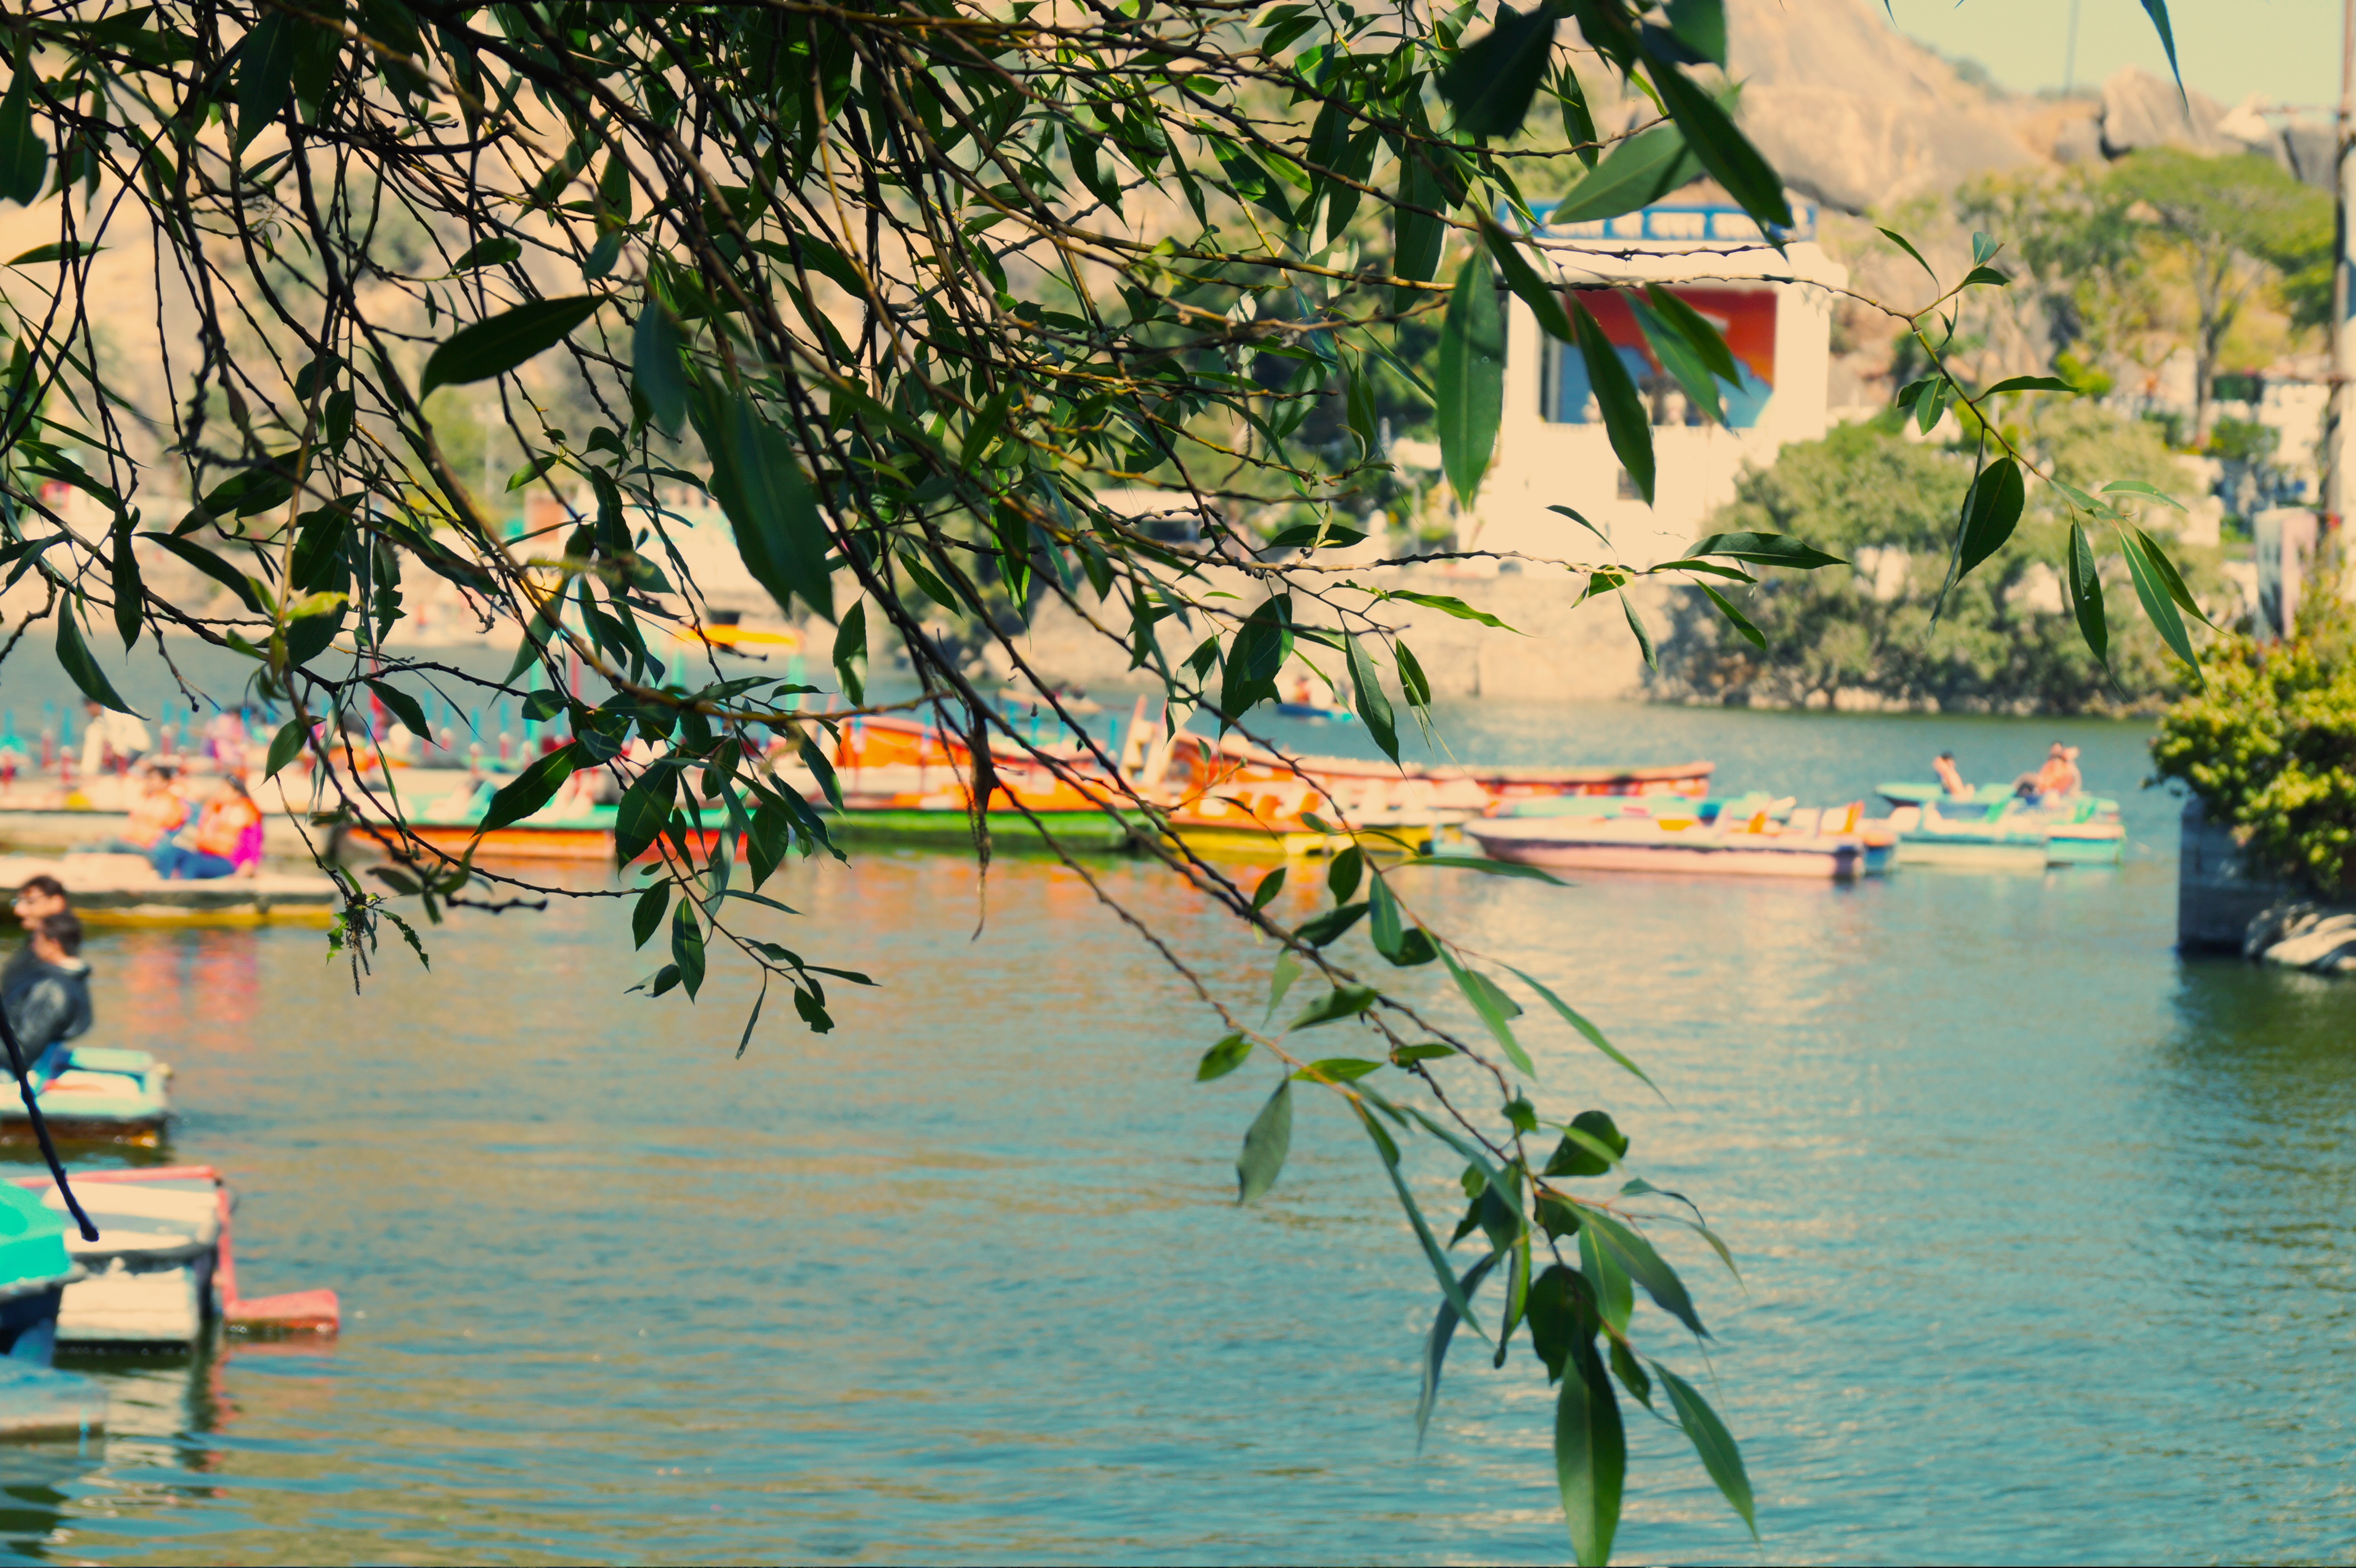
beach, sea, water, flower, river, vacation, jungle, lagoon, resort, tropics